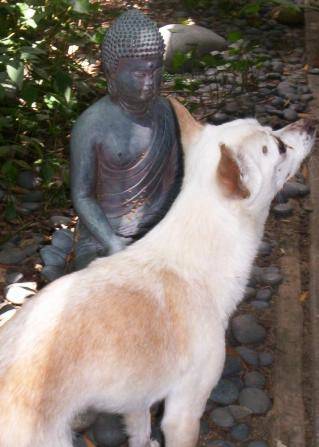
Label: dog